Cosmovitral

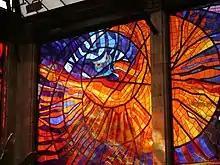

The first stage of the work was to construct the windows. Flores and sixty artisans worked for three years, from 1978 to 1980. The window-mural consists of 71 modules which cover an area of about 3,200 meters square. The work uses approximately 75 tons of metal supports, 45 tons of blown glass and 25 tons of lead to join the about 500,000 glass pieces, which range in size from 15 to 45 cm. Twenty eight different colors of glass were used, most of which came from Italy, Germany, France, Belgium, Japan, Canada and the United States. On the north side of the building, blues dominate, with brighter colors on the south side. The sun is placed on the east side. The windows are the largest of their kind in the world. The theme depicted by the windows centers on universal dualities and antagonisms, the struggle between life and death, good and evil, day and night and creation and destruction, all shown in a cosmic continuum. In 1980, with the artwork and botanical garden in place, the Cosmovitral opened to the public.